Roberto Guana

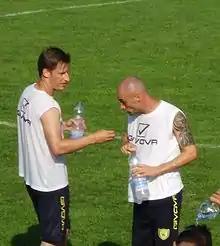
Guana talks to Birsa during a training session with Chievo in 2014

Roberto Guana (born 21 January 1981) is an Italian former professional footballer who played as a midfielder.